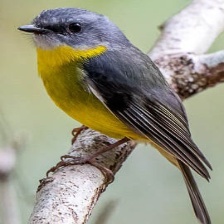
Species: EASTERN YELLOW ROBIN
Scientific name: EOPSALTRIA AUSTRALIS
ImageNet parent category: robin